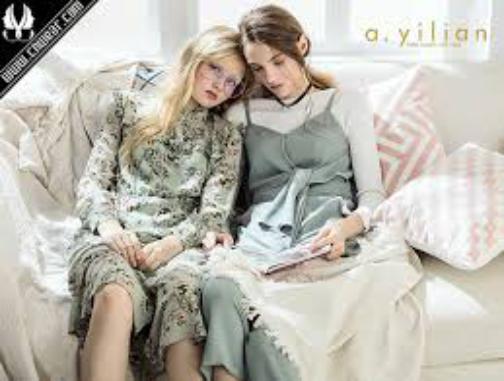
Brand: Ayilian
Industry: Clothes